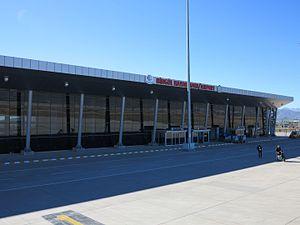
L'aéroport de Bingöl est un petit aéroport civil qui dessert la ville d'Bingöl, dans la province d'Bingöl, dans le Sud-Est de la Turquie. Inauguré en décembre 2013, il se situe à 20 km de la ville d'Bingöl